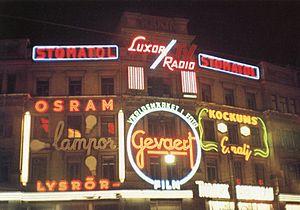
Les enseignes lumineuses font à Stockholm autant partie du paysage urbain que l'architecture. Des panneaux publicitaires éclairés électriquement, ou des textes formés de lampes à incandescences, commencent à apparaitre au début du XXᵉ siècle. L'une des premières enseignes lumineuses, constituée de 1 361 ampoules de 25 watts, et qui vante les mérites du dentifrice Stomatol, est érigée en 1909 au sommet de l'ancien ascenseur Katarina dans le quartier de Slussen. Il s'agit aujourd'hui de la plus vieille enseigne lumineuse animée au monde.